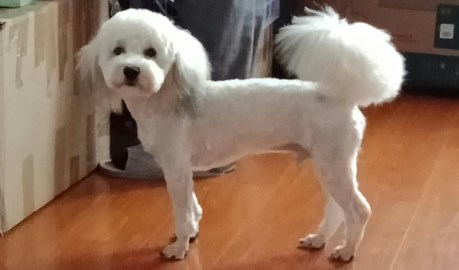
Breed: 3083-n000117-Bichon_Frise